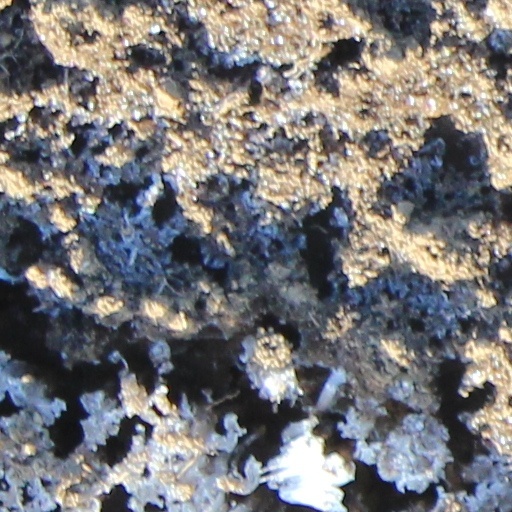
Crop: wheat